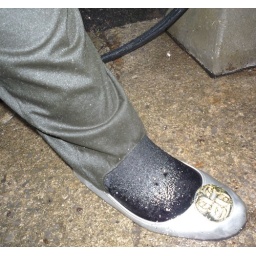
Lara wet its silver ballerina in backyard. She wear black knee socks.